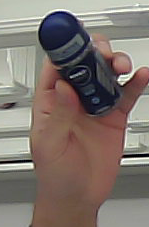
Product: nivea_rollon